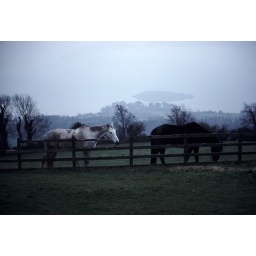
Killarney - horses beside fence and Lake Leane in the mist